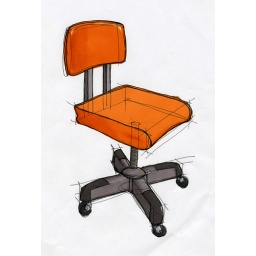
Hand rendering of my 1970's orange office chair, from when I was in architecture school.